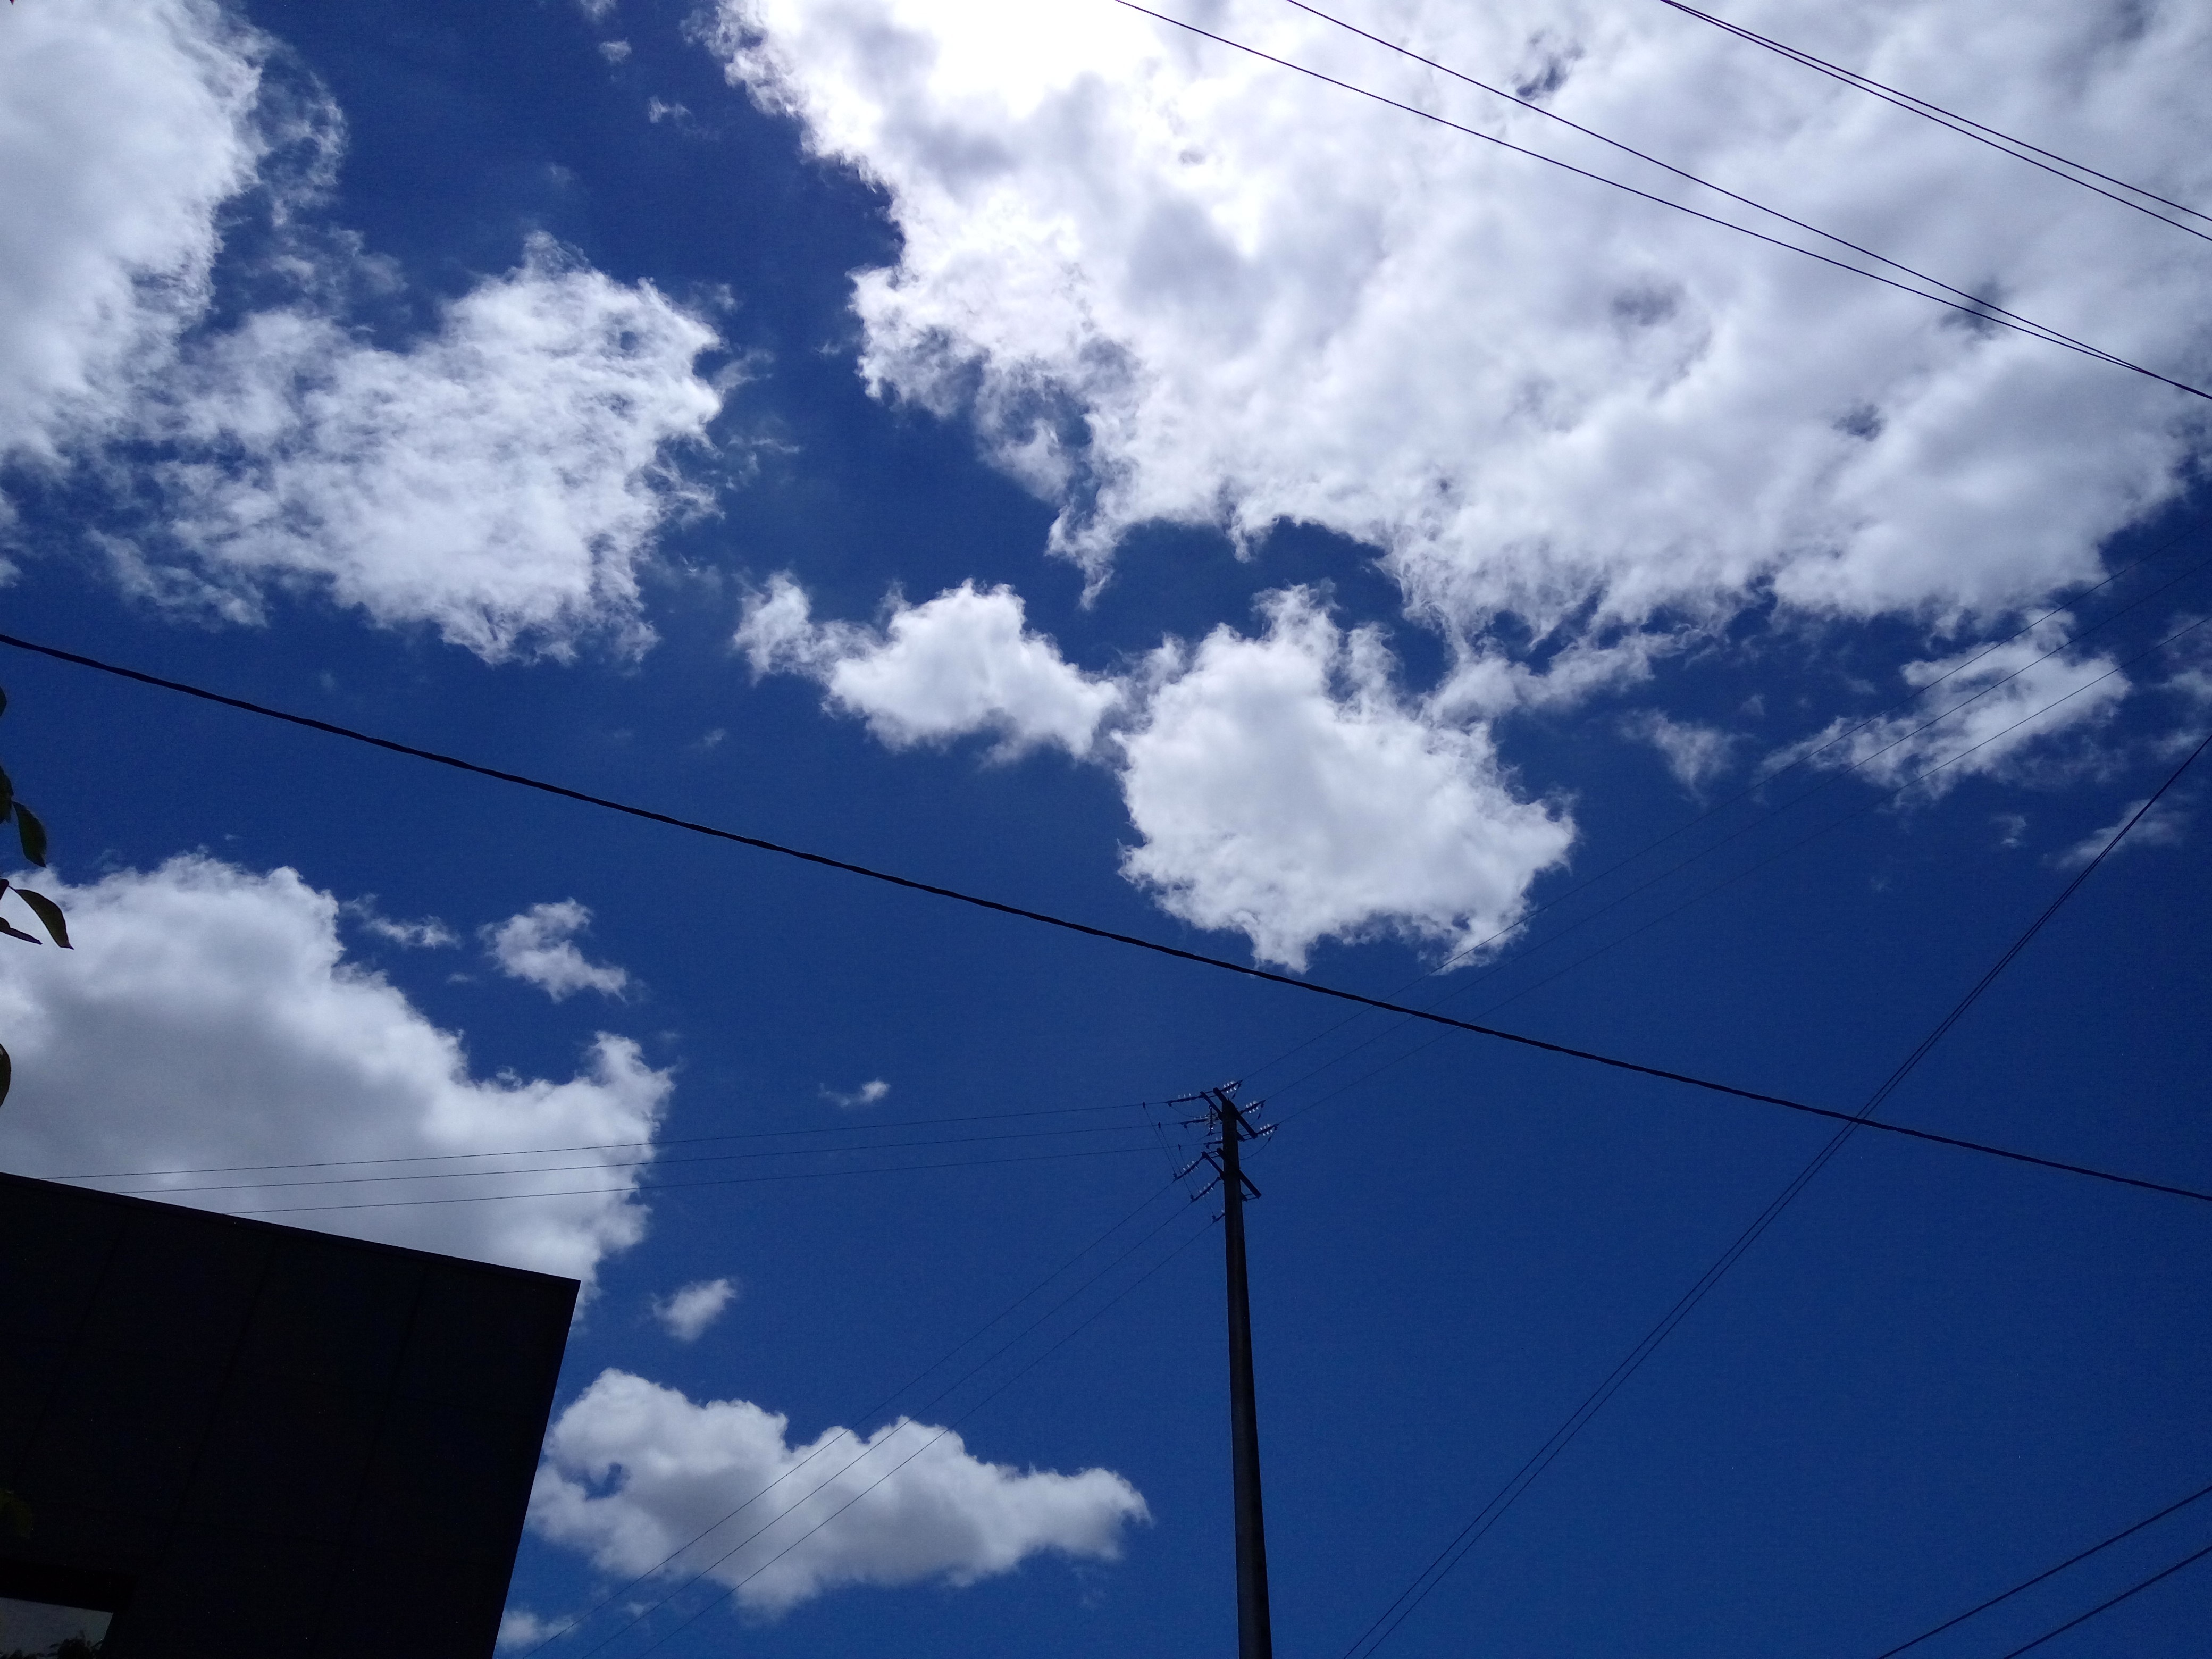
cloud, sky, sunlight, atmosphere, daytime, line, blue, electricity, shape, meteorological phenomenon, atmosphere of earth, overhead power line